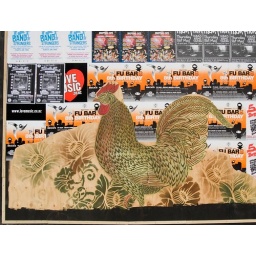
Stencil on building site fence in K'Rd